Education in Vietnam

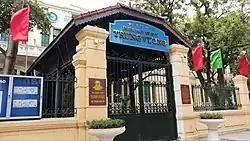
Trưng Vương Lower Secondary School

Lower secondary school or Junior high school includes sixth, seventh, eighth and ninth grade. Until its abolition in 2006, students had to pass the Intermediate Graduation Examination (IGE) presented by the local Department of Education and Training to graduate. The IGE comprises Math, Literature, and Foreign Language tests. This educational level is homogeneous throughout most of the country, except in very remote provinces, which expect to popularize and standardize middle education within the next few years. Intermediate education is compulsory in Vietnam.